Robert Livingston (1718–1775)

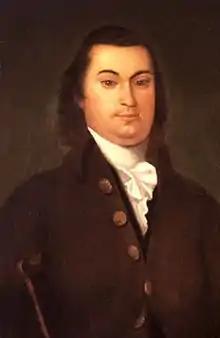

Robert Robert Livingston, also called The Judge (August 1718 – December 9, 1775), was a prominent colonial American politician, and a leading Whig in New York in the years leading up to the American Revolution.